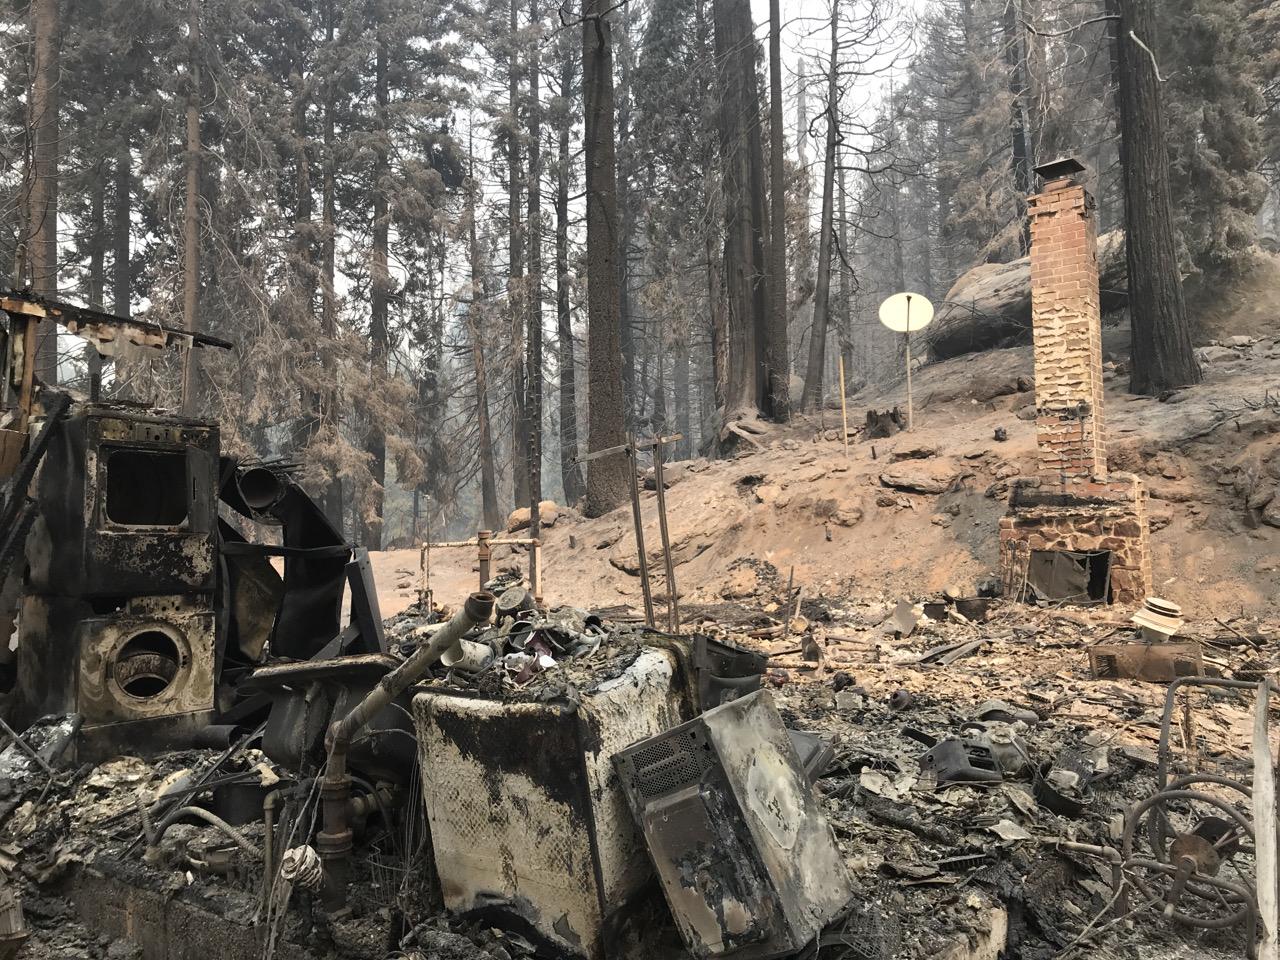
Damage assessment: destroyed